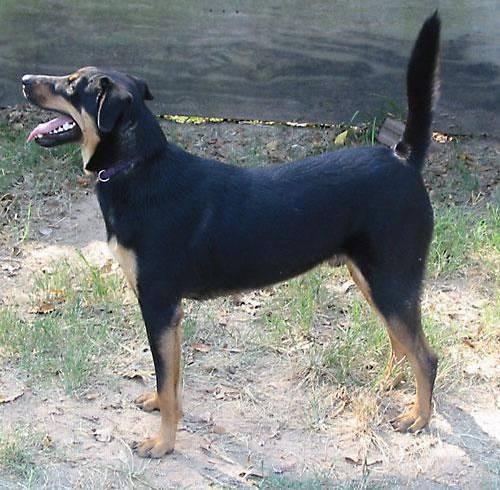
dog